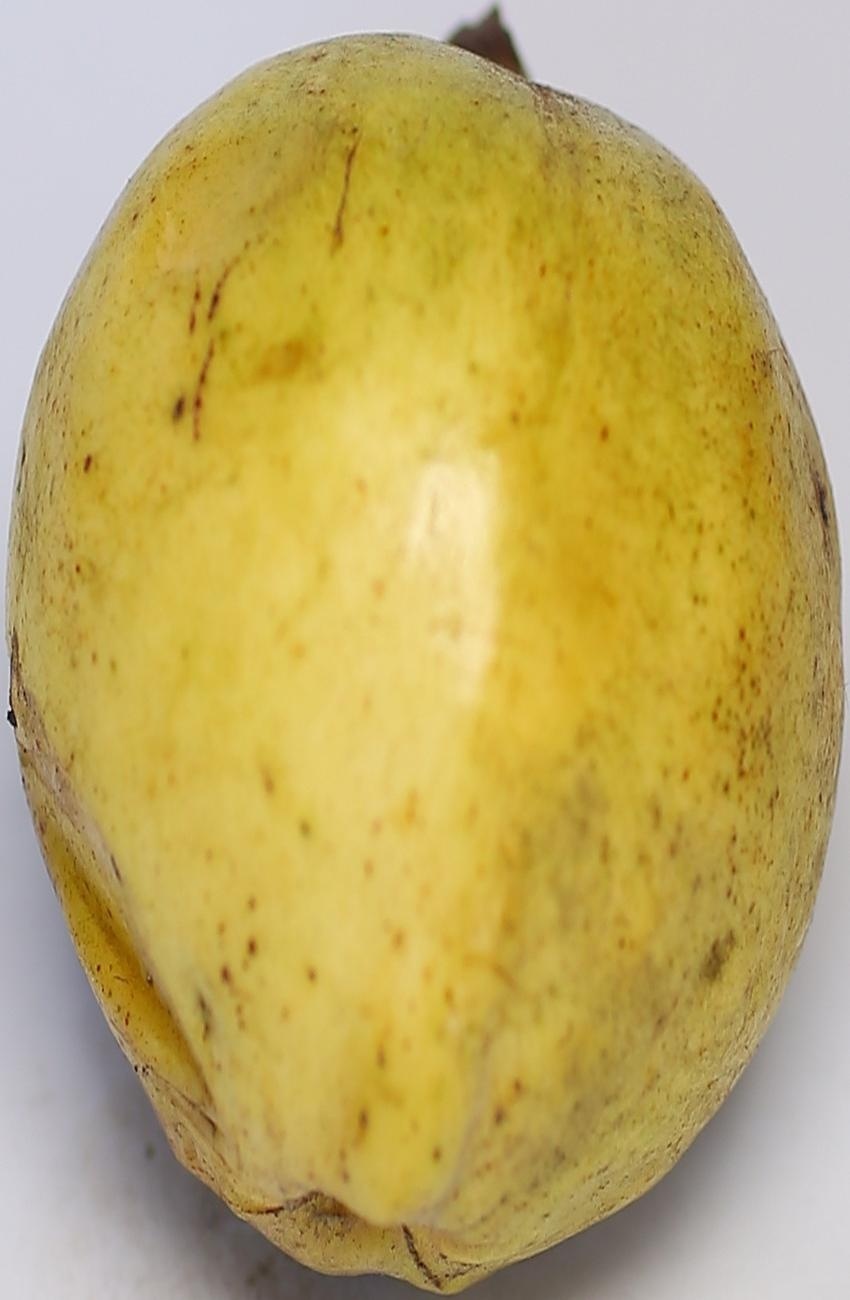
Maturity: ripe
Variety: thadhrami